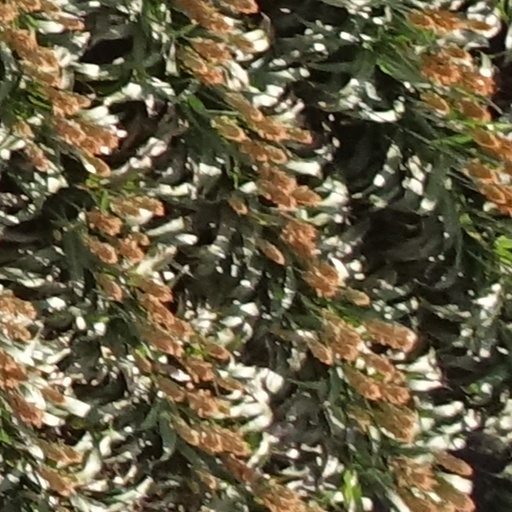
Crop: sorghum